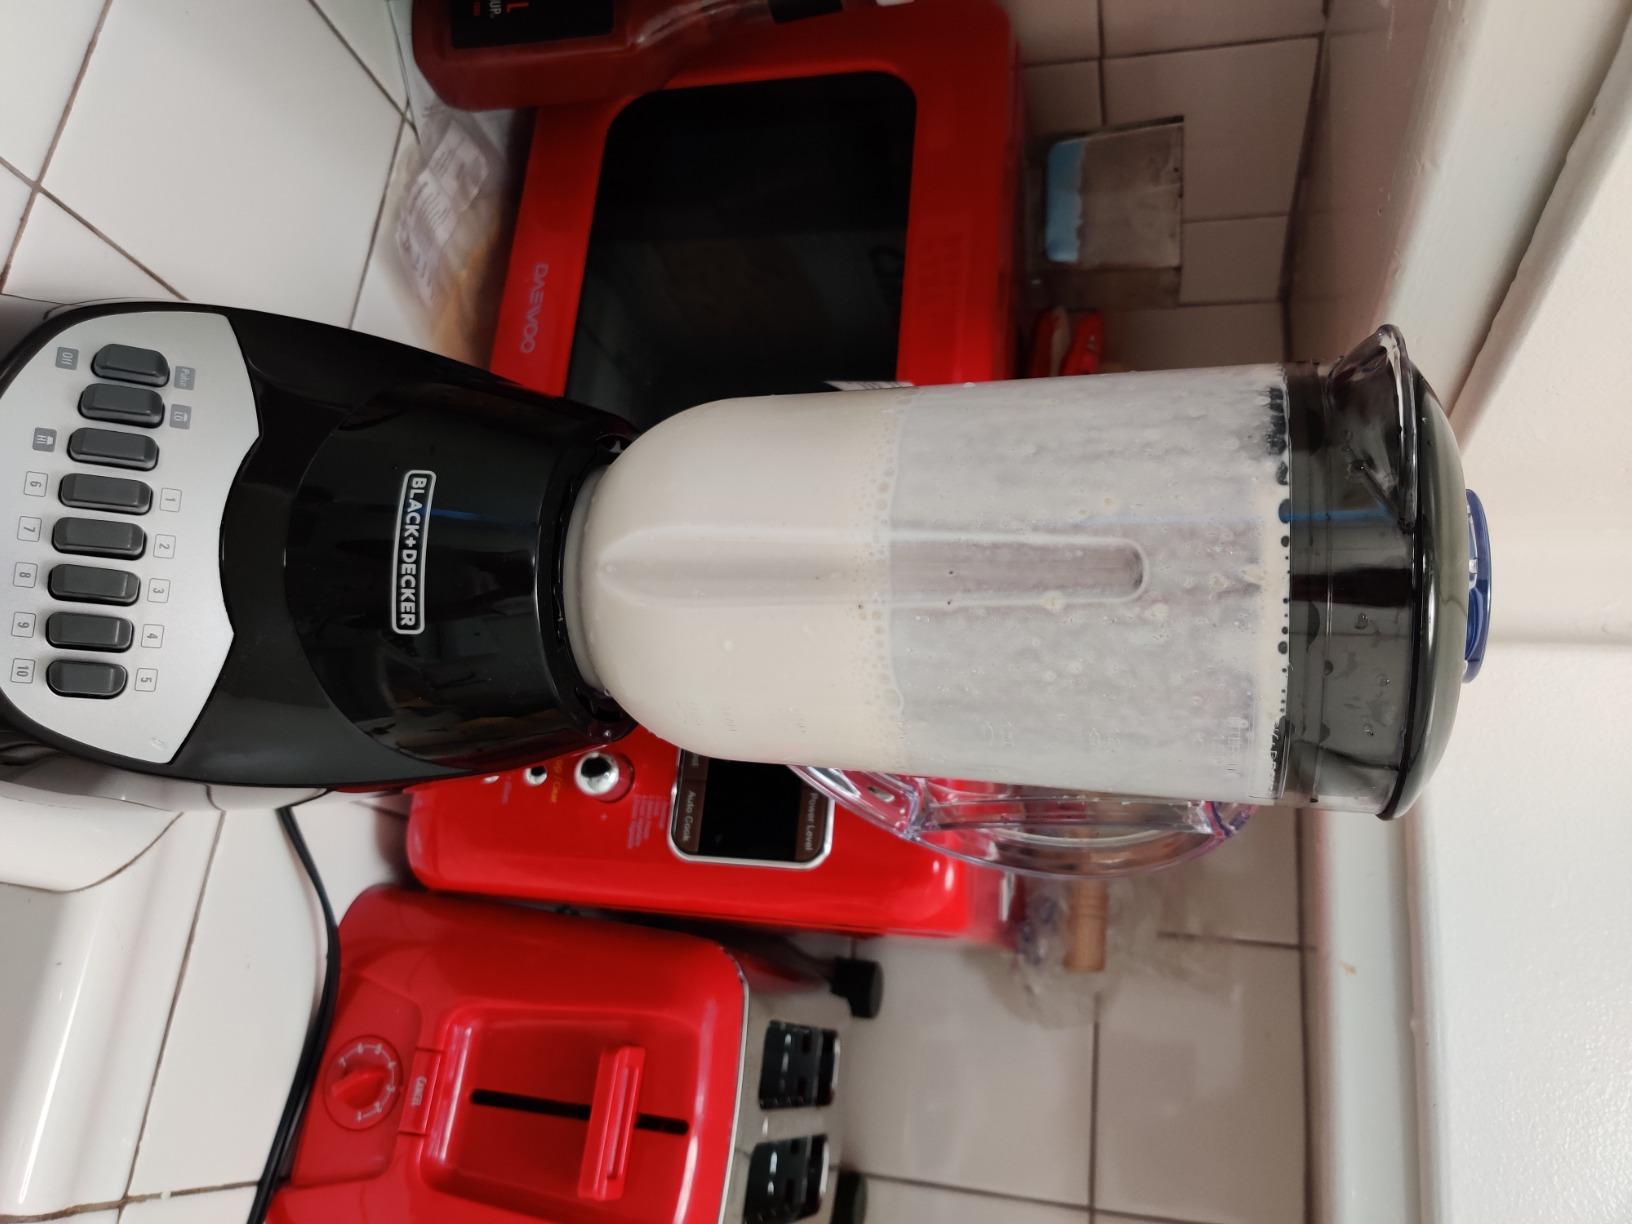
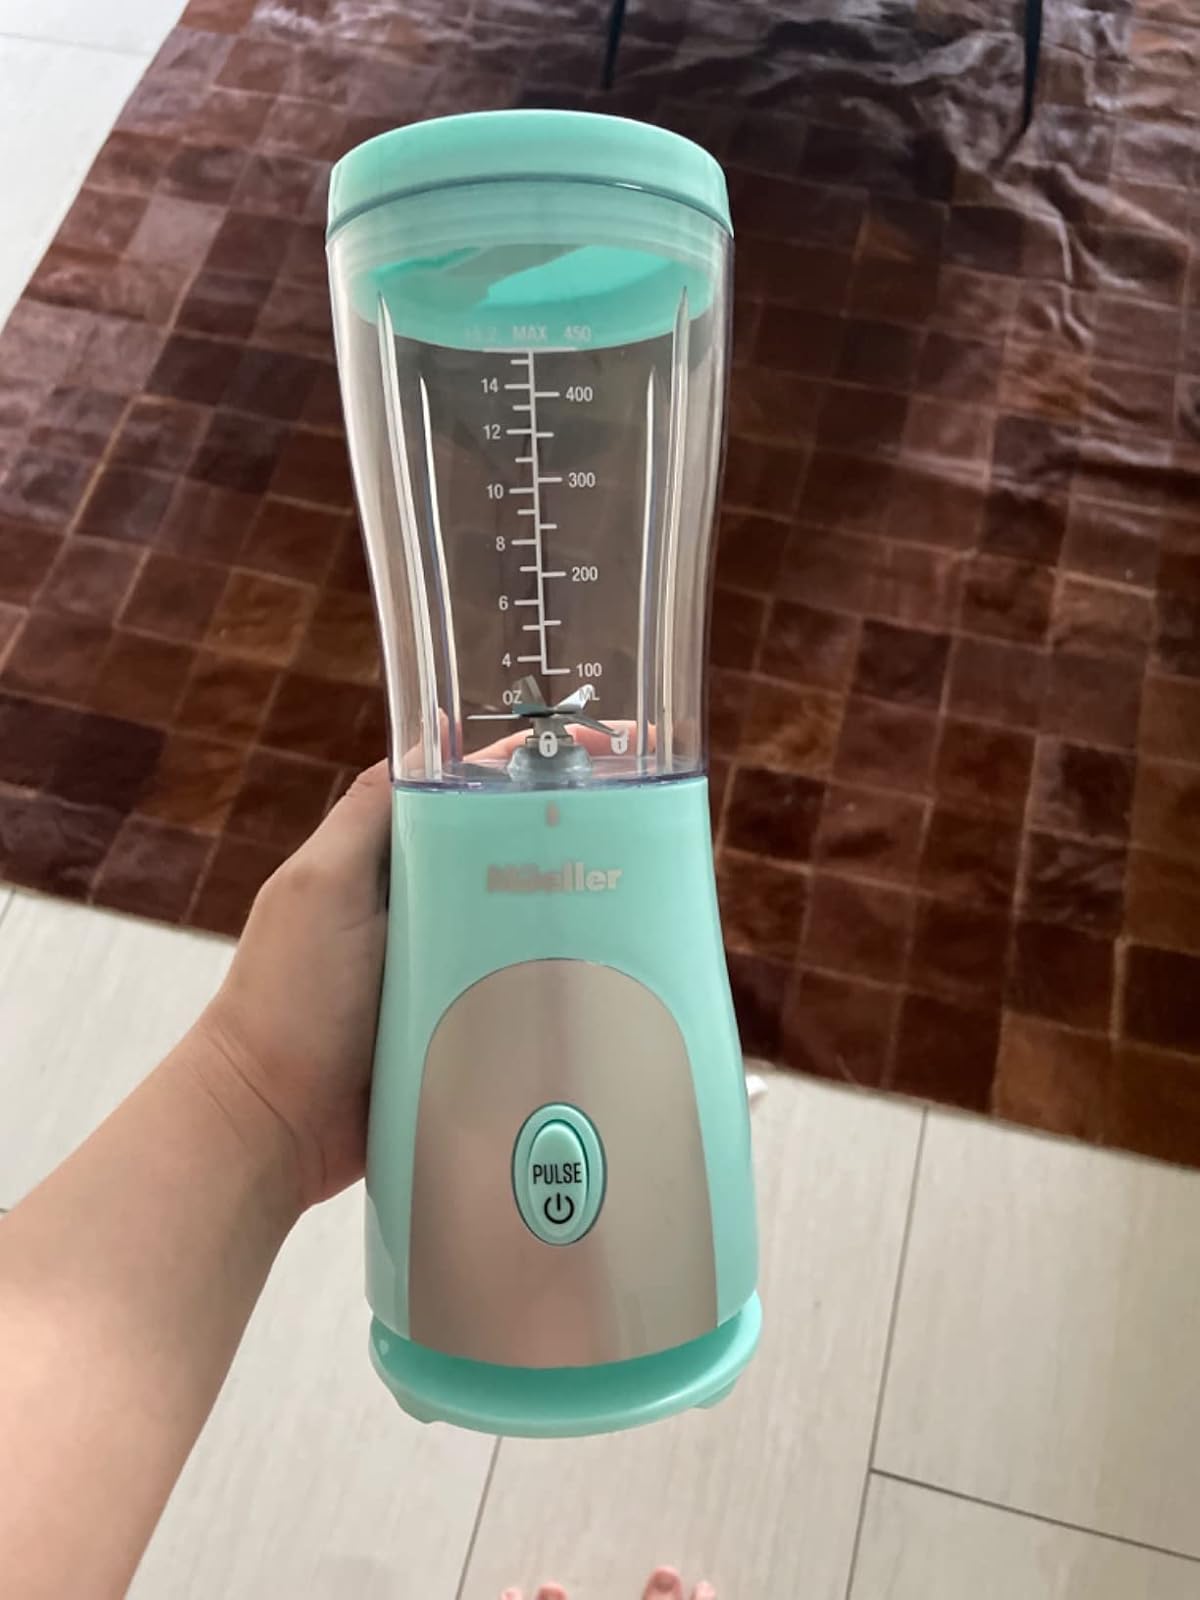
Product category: items_blender
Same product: no